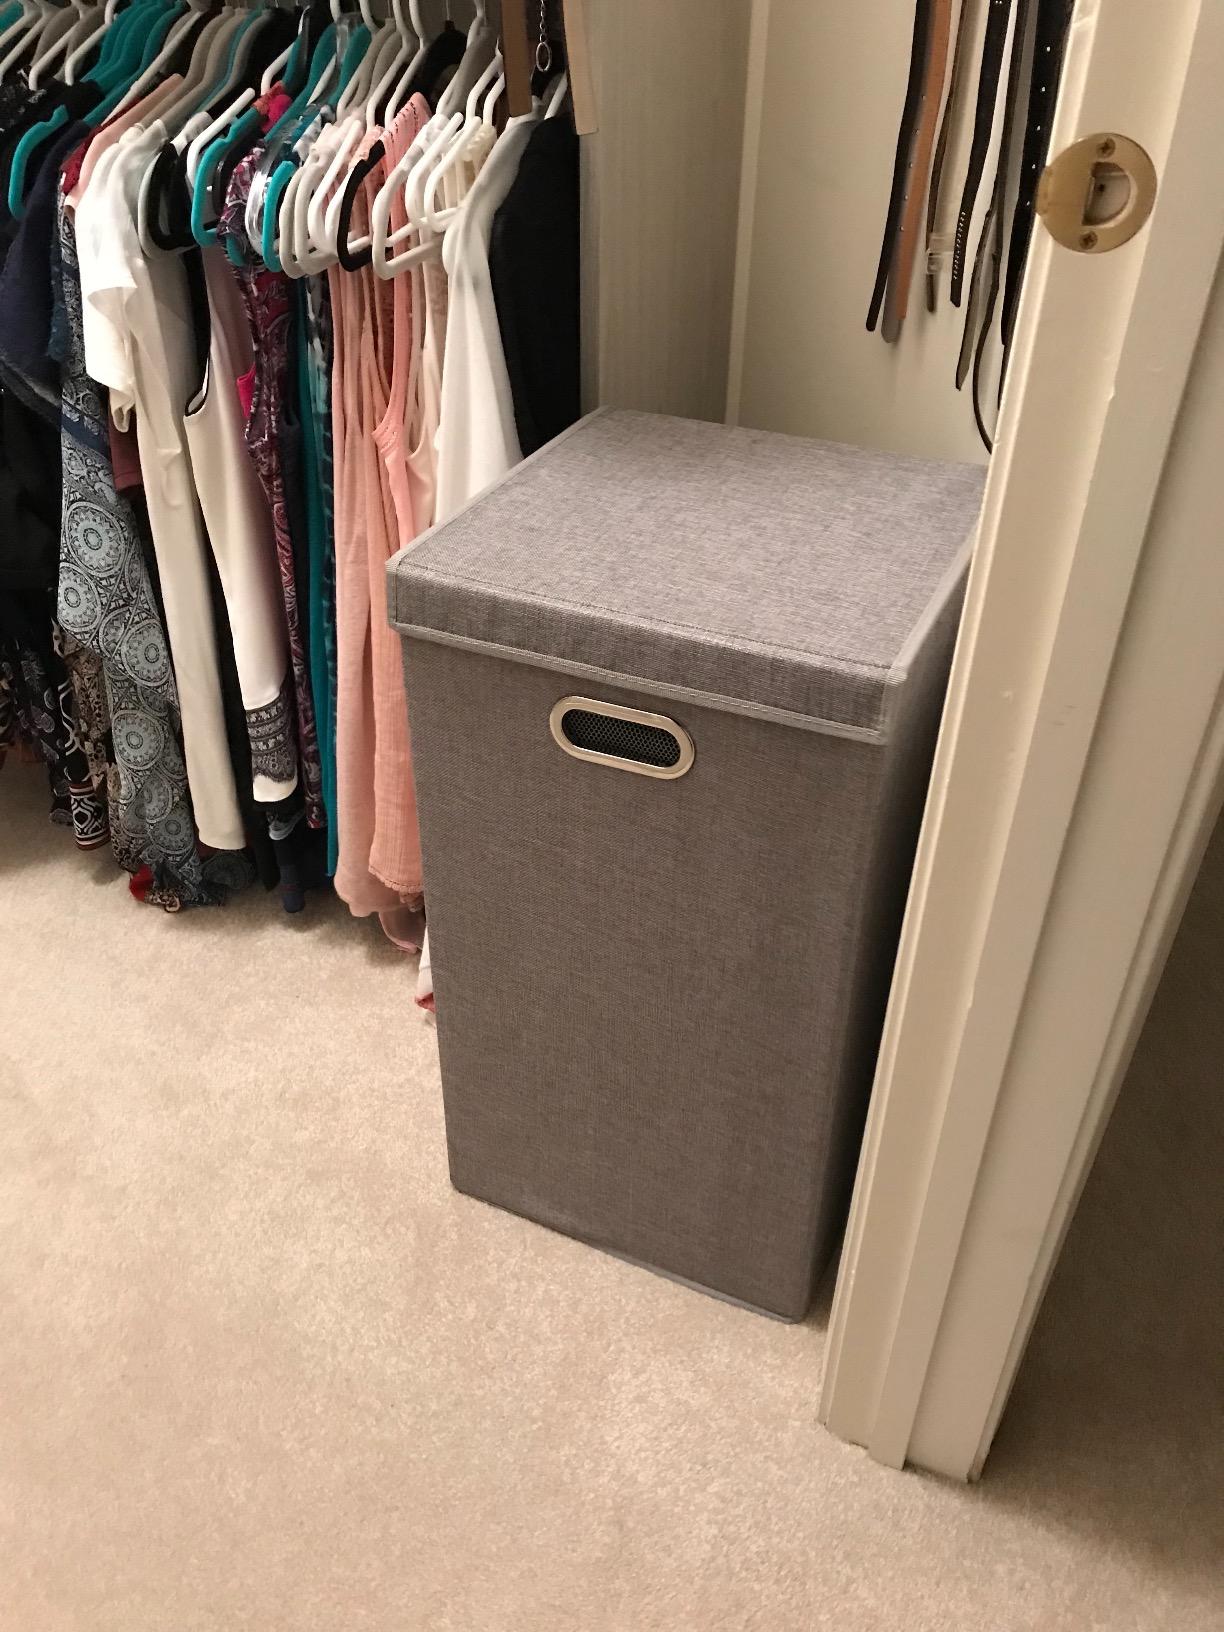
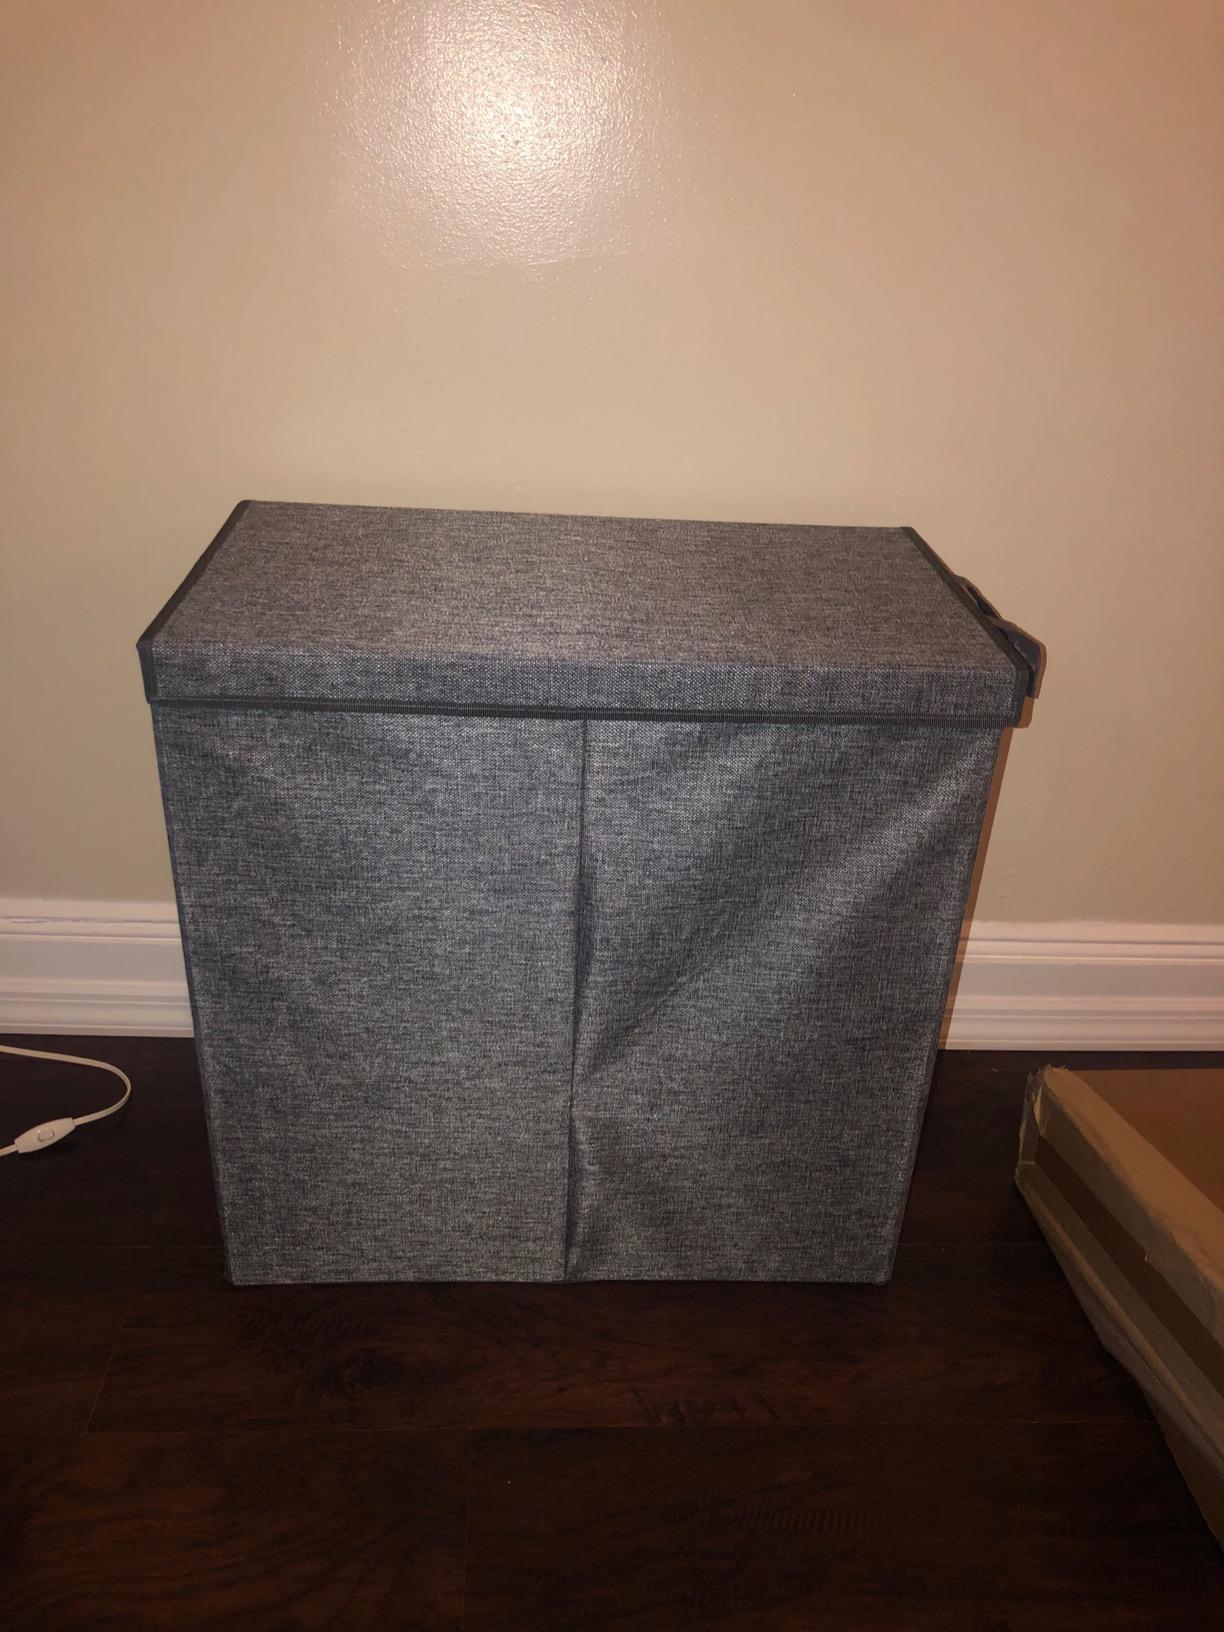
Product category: items_hamper
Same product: no